Kyiv Academic Theatre of Drama and Comedy on the left bank of Dnieper

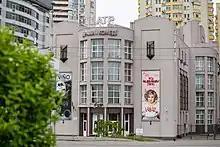

The Kyiv State Drama and Comedy Theatre on left bank of Dnipro river is a theatre in Kyiv in Ukraine.